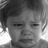
Emotion: sad